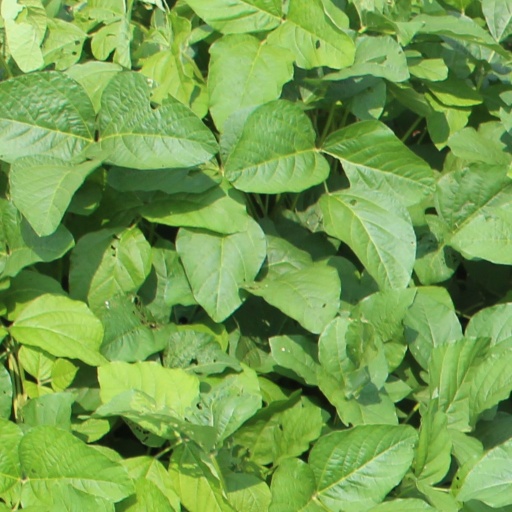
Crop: soybean